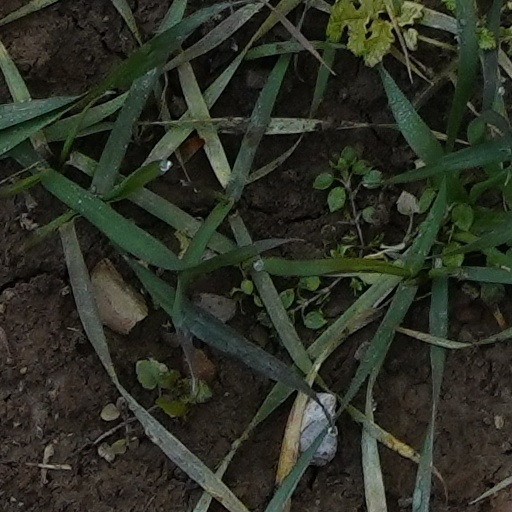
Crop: wheat